William Holden

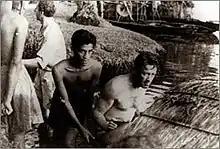
Holden and Chandran Rutnam during shooting

Holden had his most widely recognized role as "Commander" Shears in David Lean's "The Bridge on the River Kwai" (1957) with Alec Guinness, a huge commercial success. His deal was considered one of the best ever for an actor at the time, with him receiving 10% of the gross, which earned him over $2.5 million. He stipulated that he only receive a maximum of $50,000 of this per year ($ in dollars ).